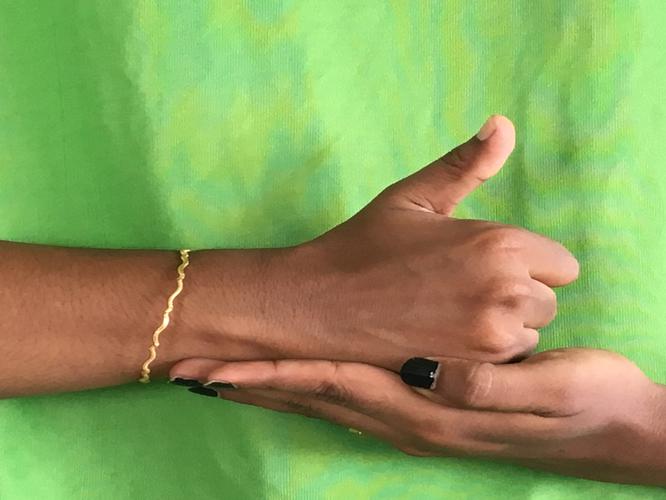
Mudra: Shivalinga
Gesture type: double_hand